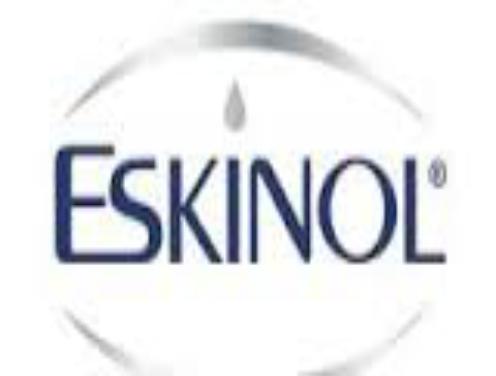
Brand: EskinoL
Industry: Necessities